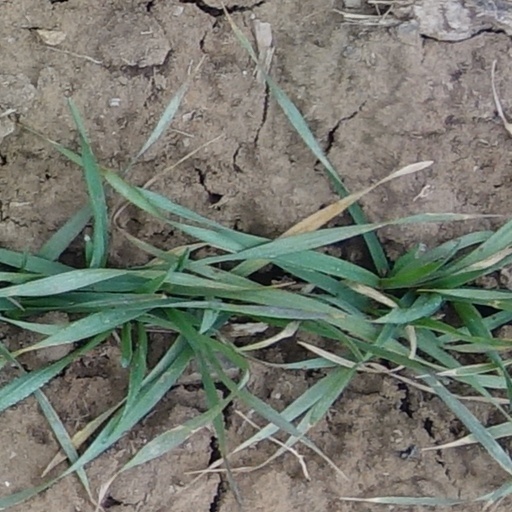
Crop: wheat